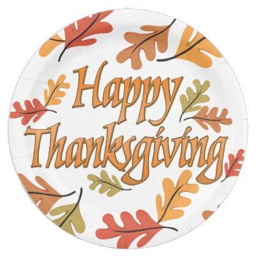
happy # thanksgiving autumn oak leaves paper plates also have matching napkins .